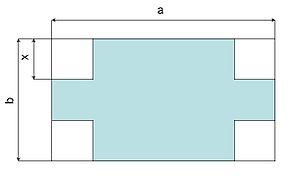
Flan d'une boîte
En mathématiques, et plus particulièrement en algèbre, la mise en équation désigne la transformation d’un problème, exprimé en langage ordinaire, ou provenant d’une autre branche des sciences ou de la technologie, en une équation. Cette transformation permet enfin d’utiliser les méthodes de la théorie des équations pour résoudre le problème initial.